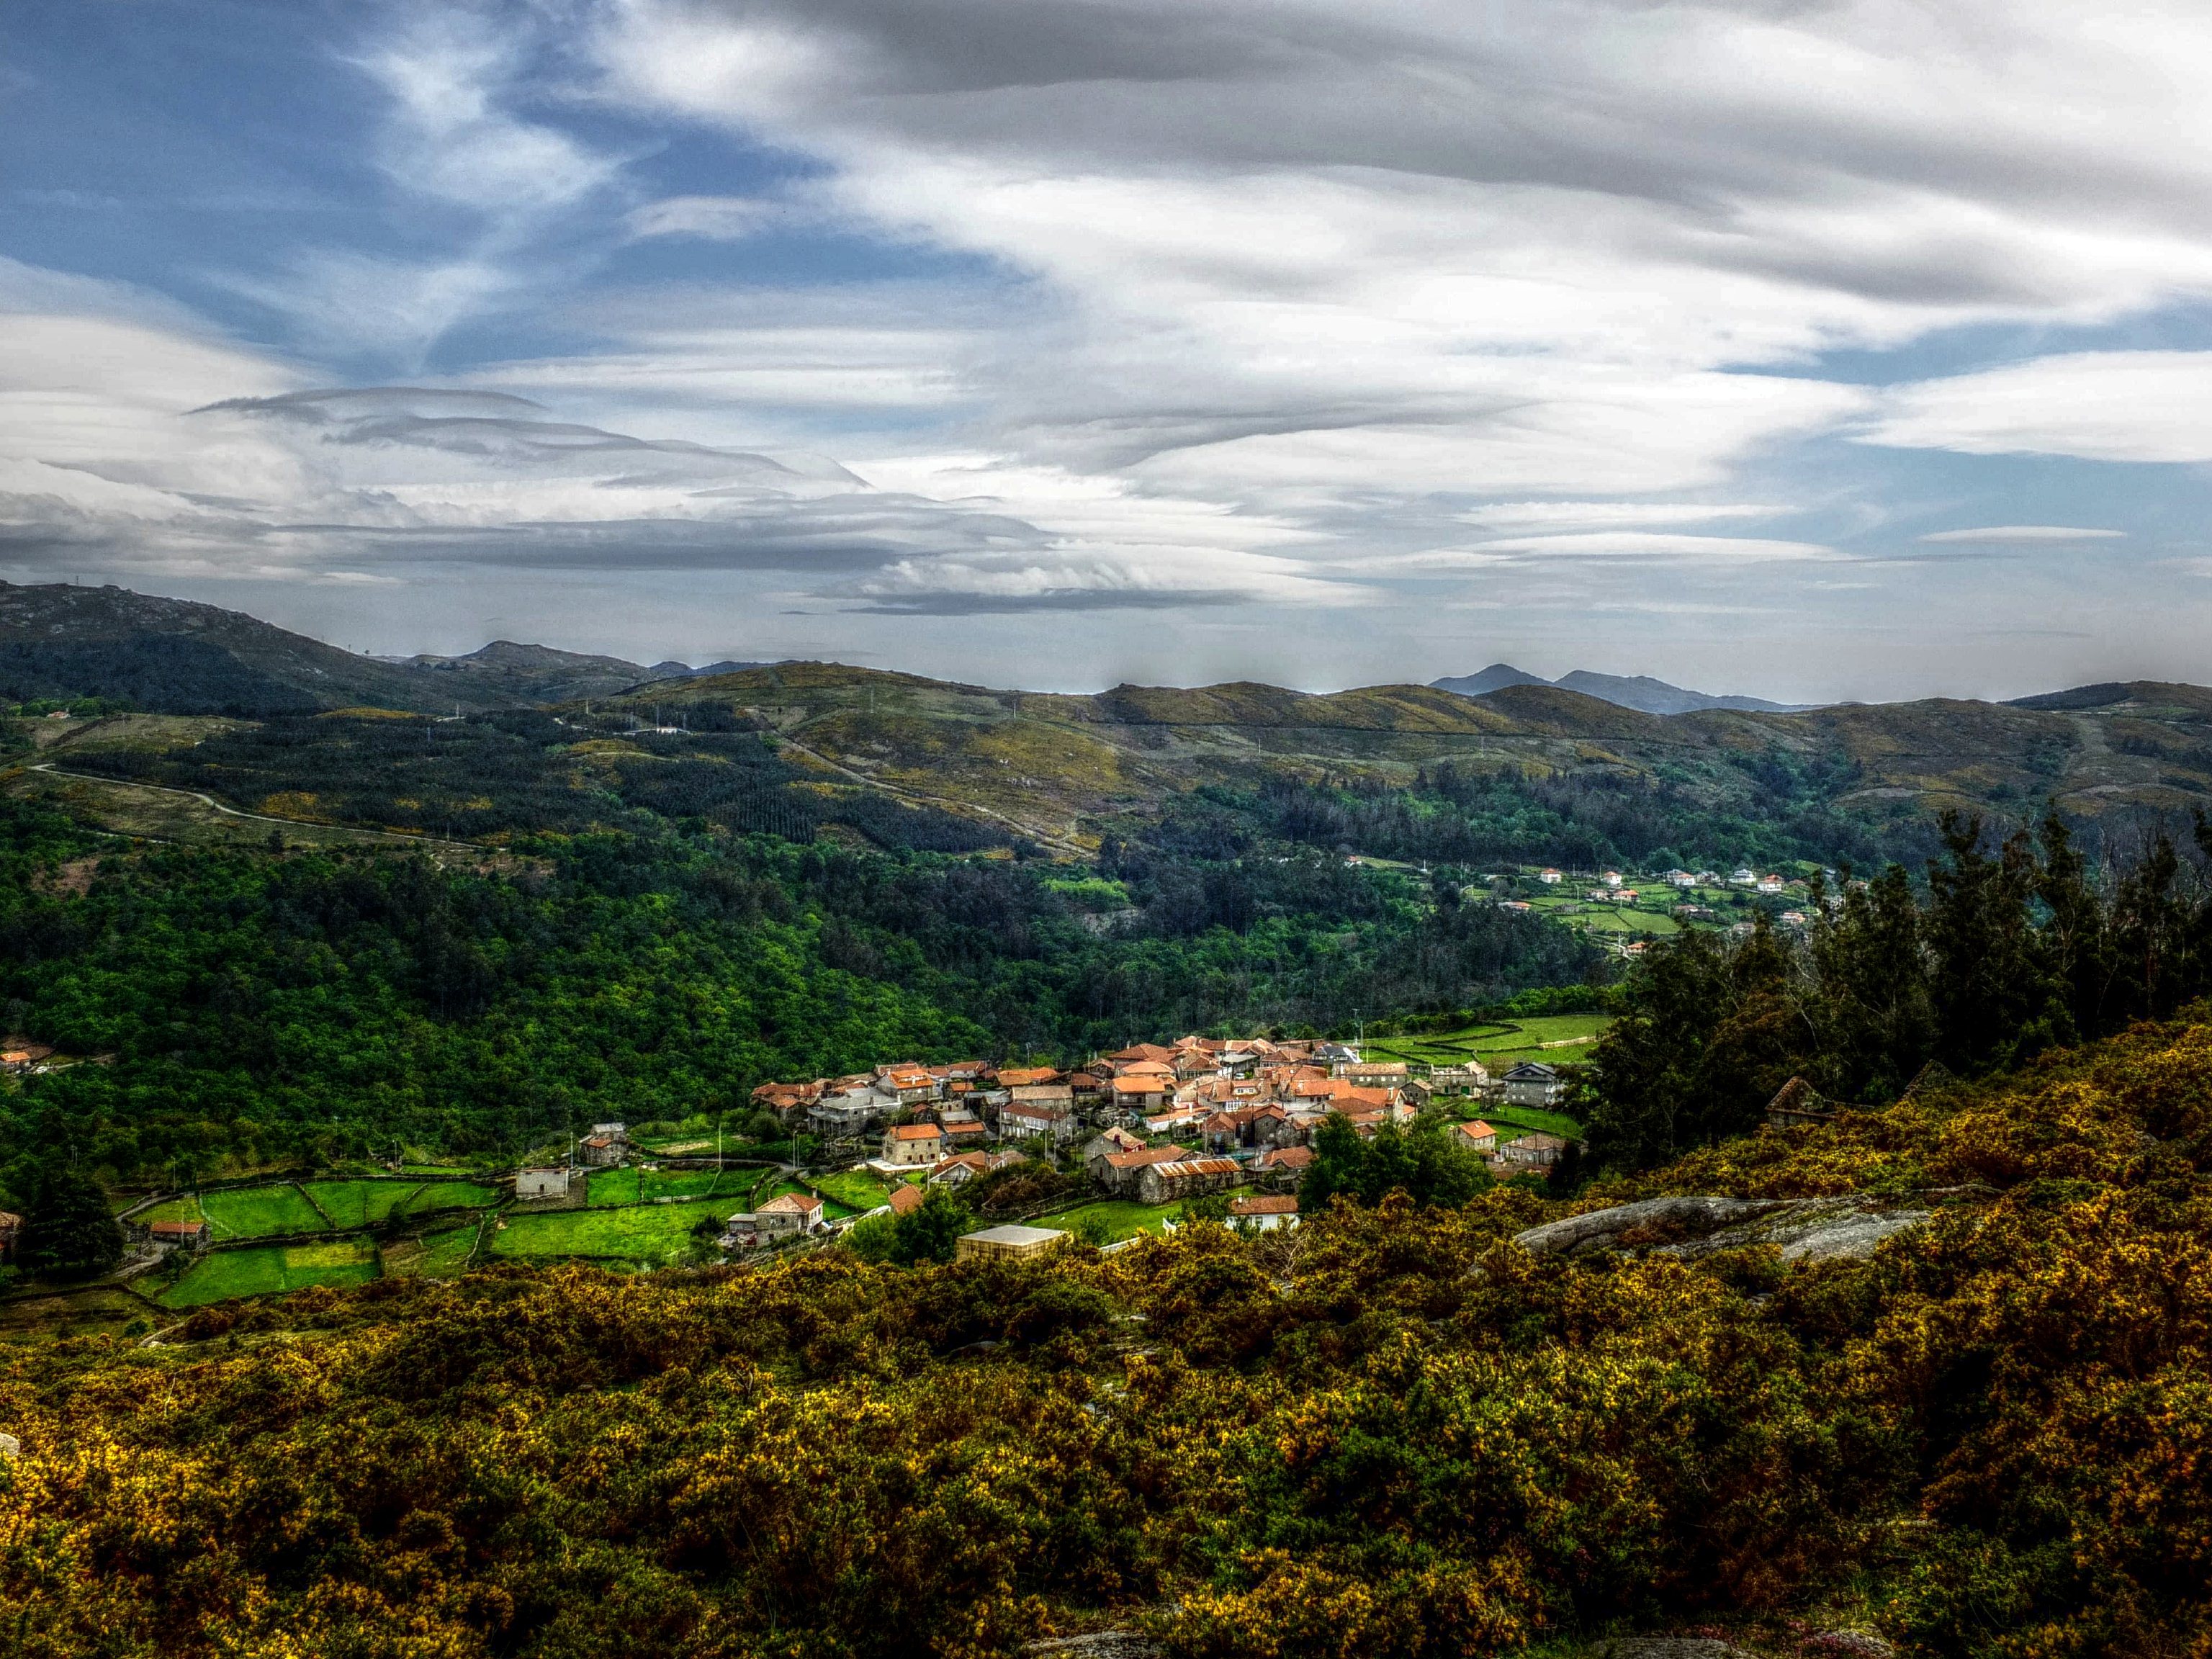
landscape, coast, nature, forest, wilderness, mountain, cloud, sky, hill, valley, mountain range, highland, terrain, ridge, spain, plateau, galicia, pontevedra, paisajes, espana, ggl1, gaby1, alama, fujifilmxs1, covelo, rural area, geographical feature, mountainous landforms